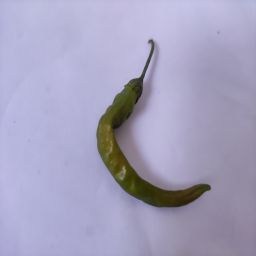
Crop: Chile Pepper
Quality: Old